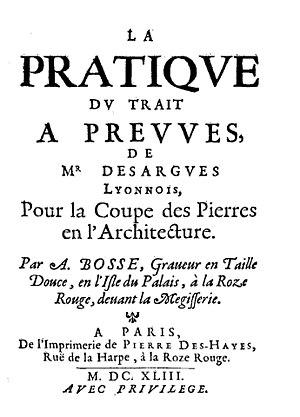
Girard Desargues, alias S.G.D.L. est un géomètre et architecte français né à Lyon le 21 février 1591 et mort à Lyon en octobre 1661. Considéré comme l’un des fondateurs de la géométrie projective, il en tira une théorie unifiée des coniques. On lui doit le théorème de Desargues sur les triangles en perspective, et aussi le théorème de Desargues sur l’involution.